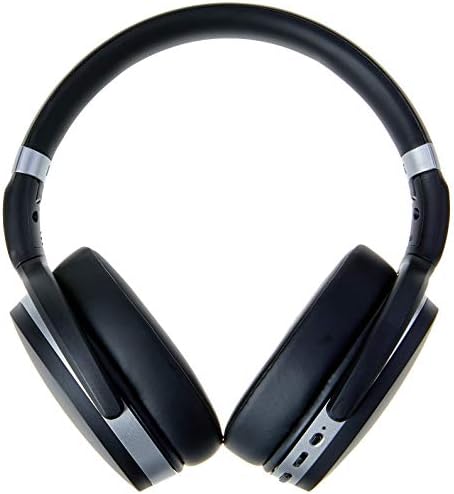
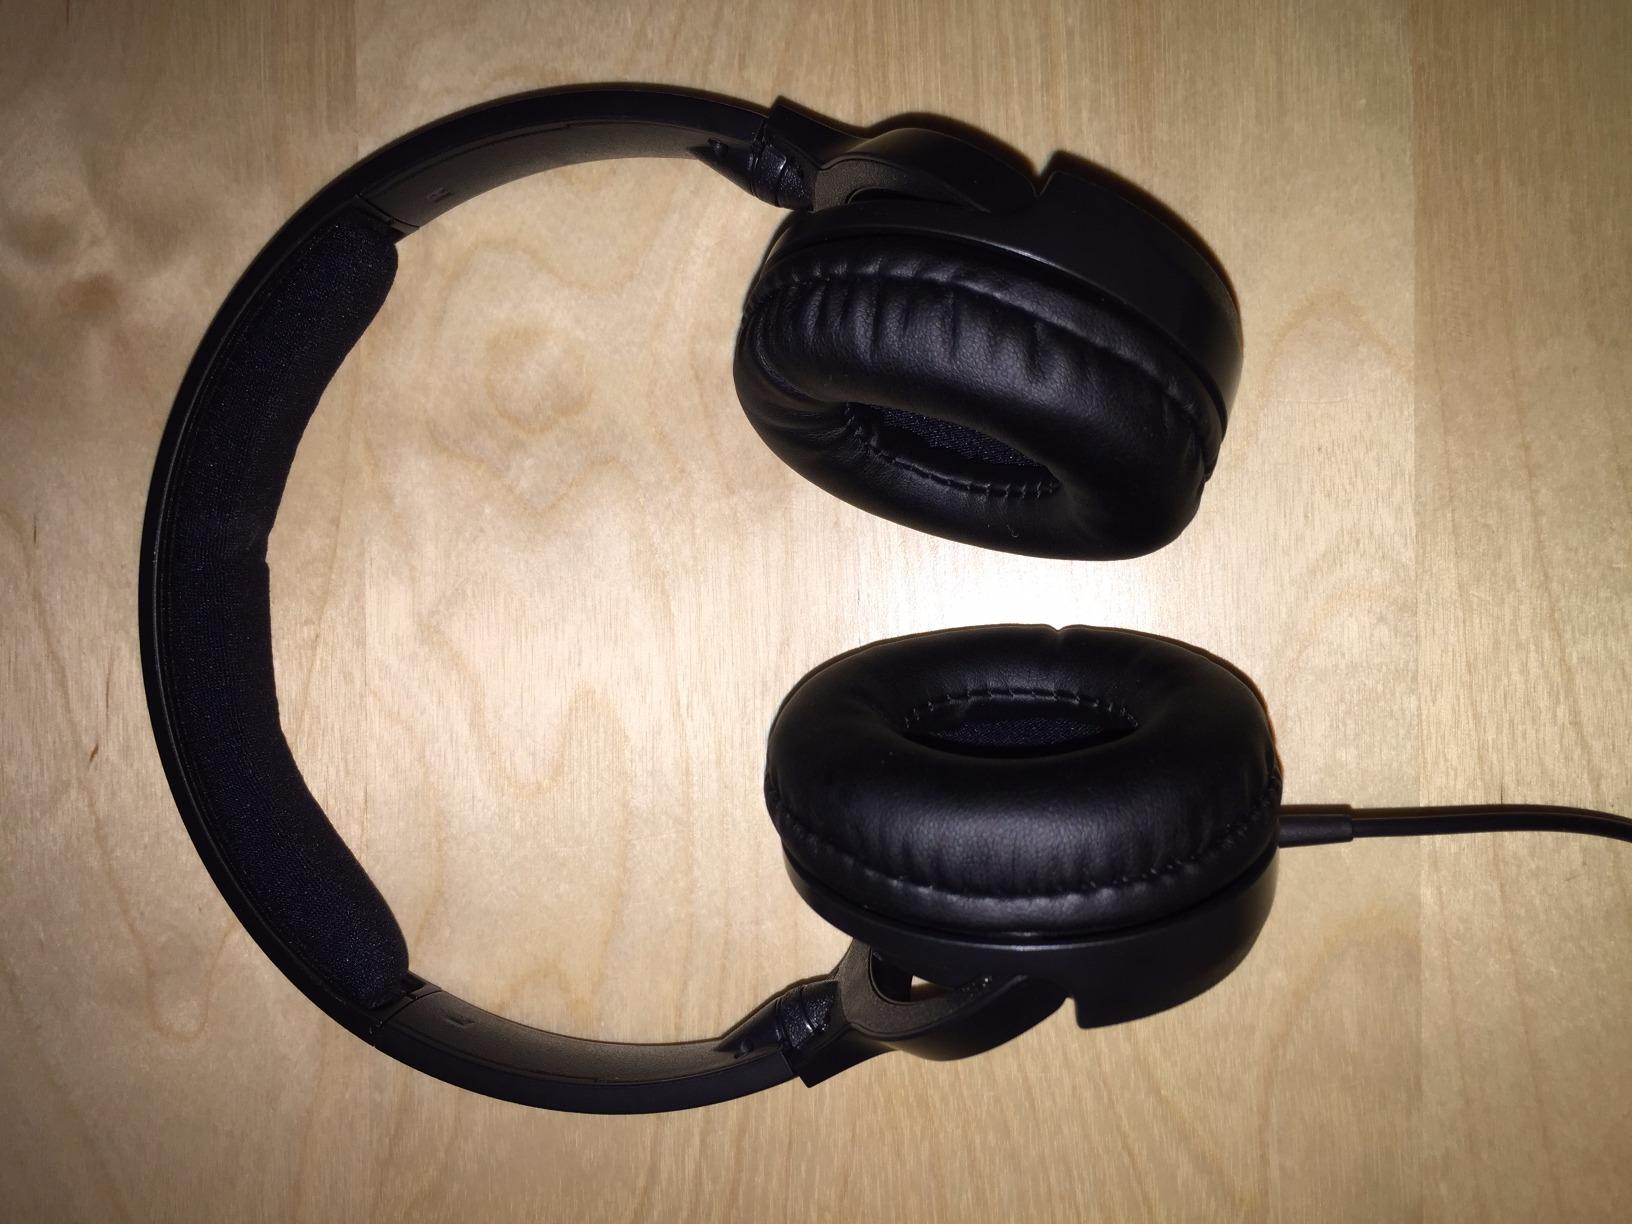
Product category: headphones
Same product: no